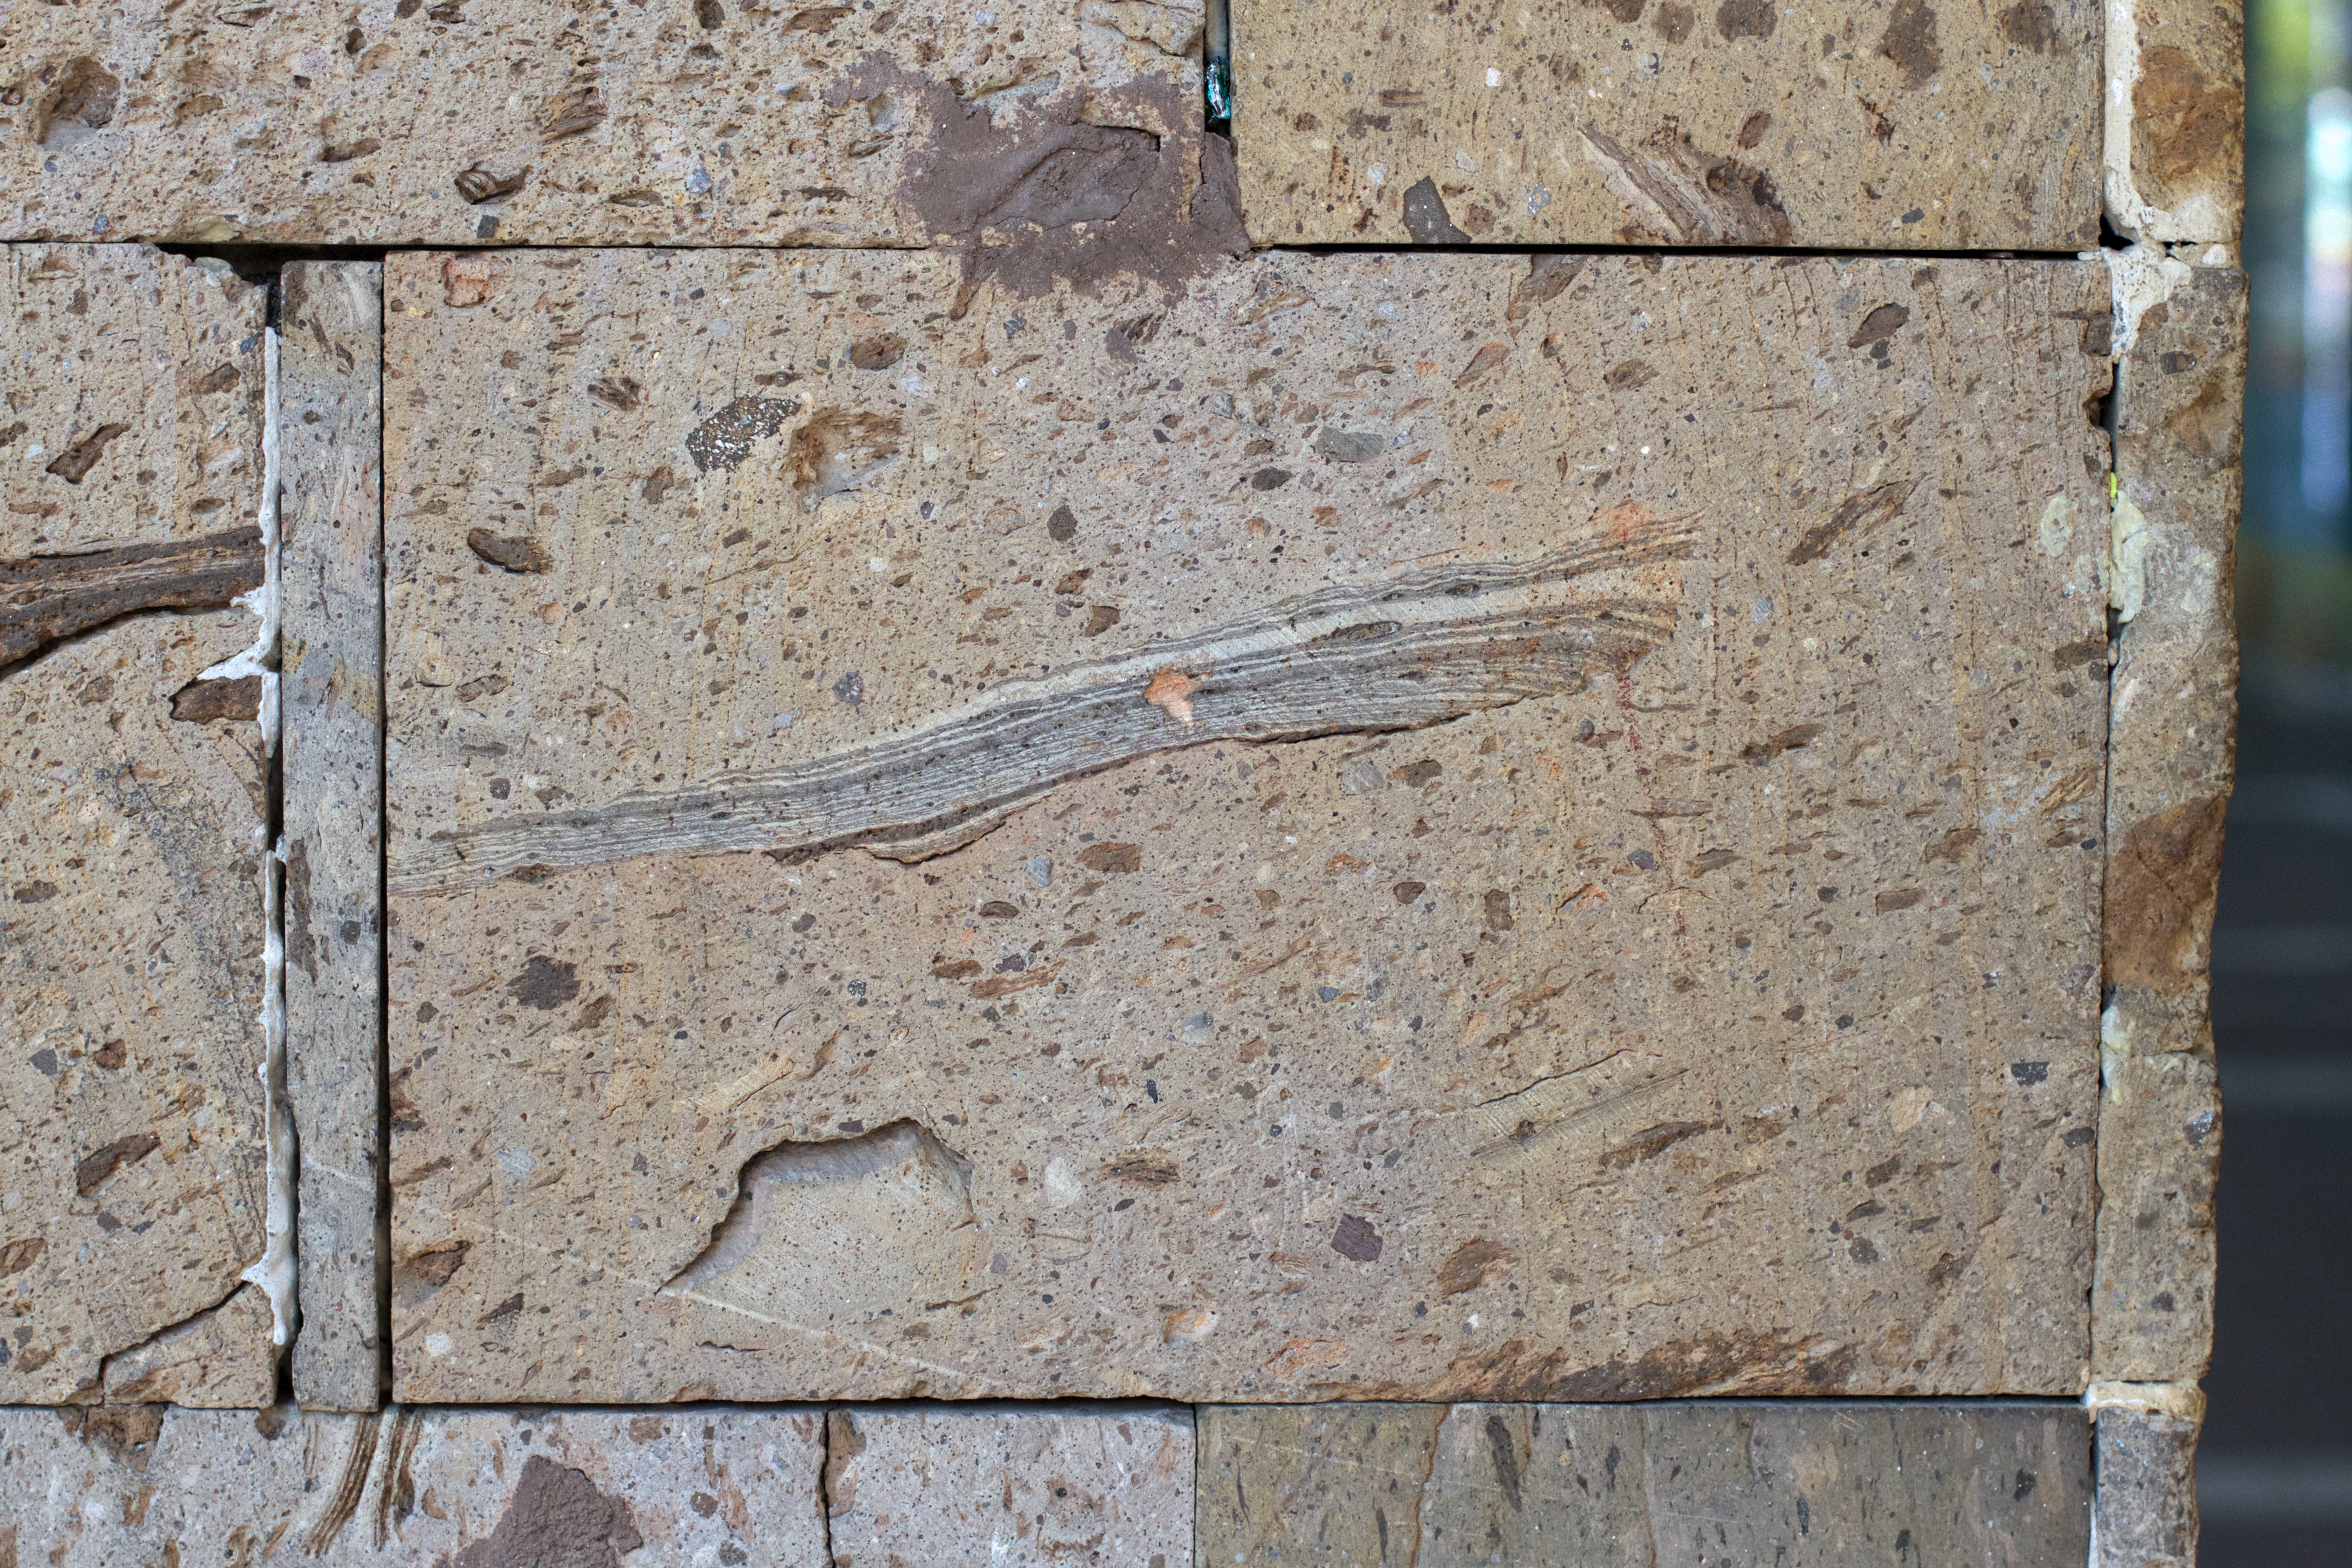
rock, wood, wall, soil, stone wall, brick, material, ancient history